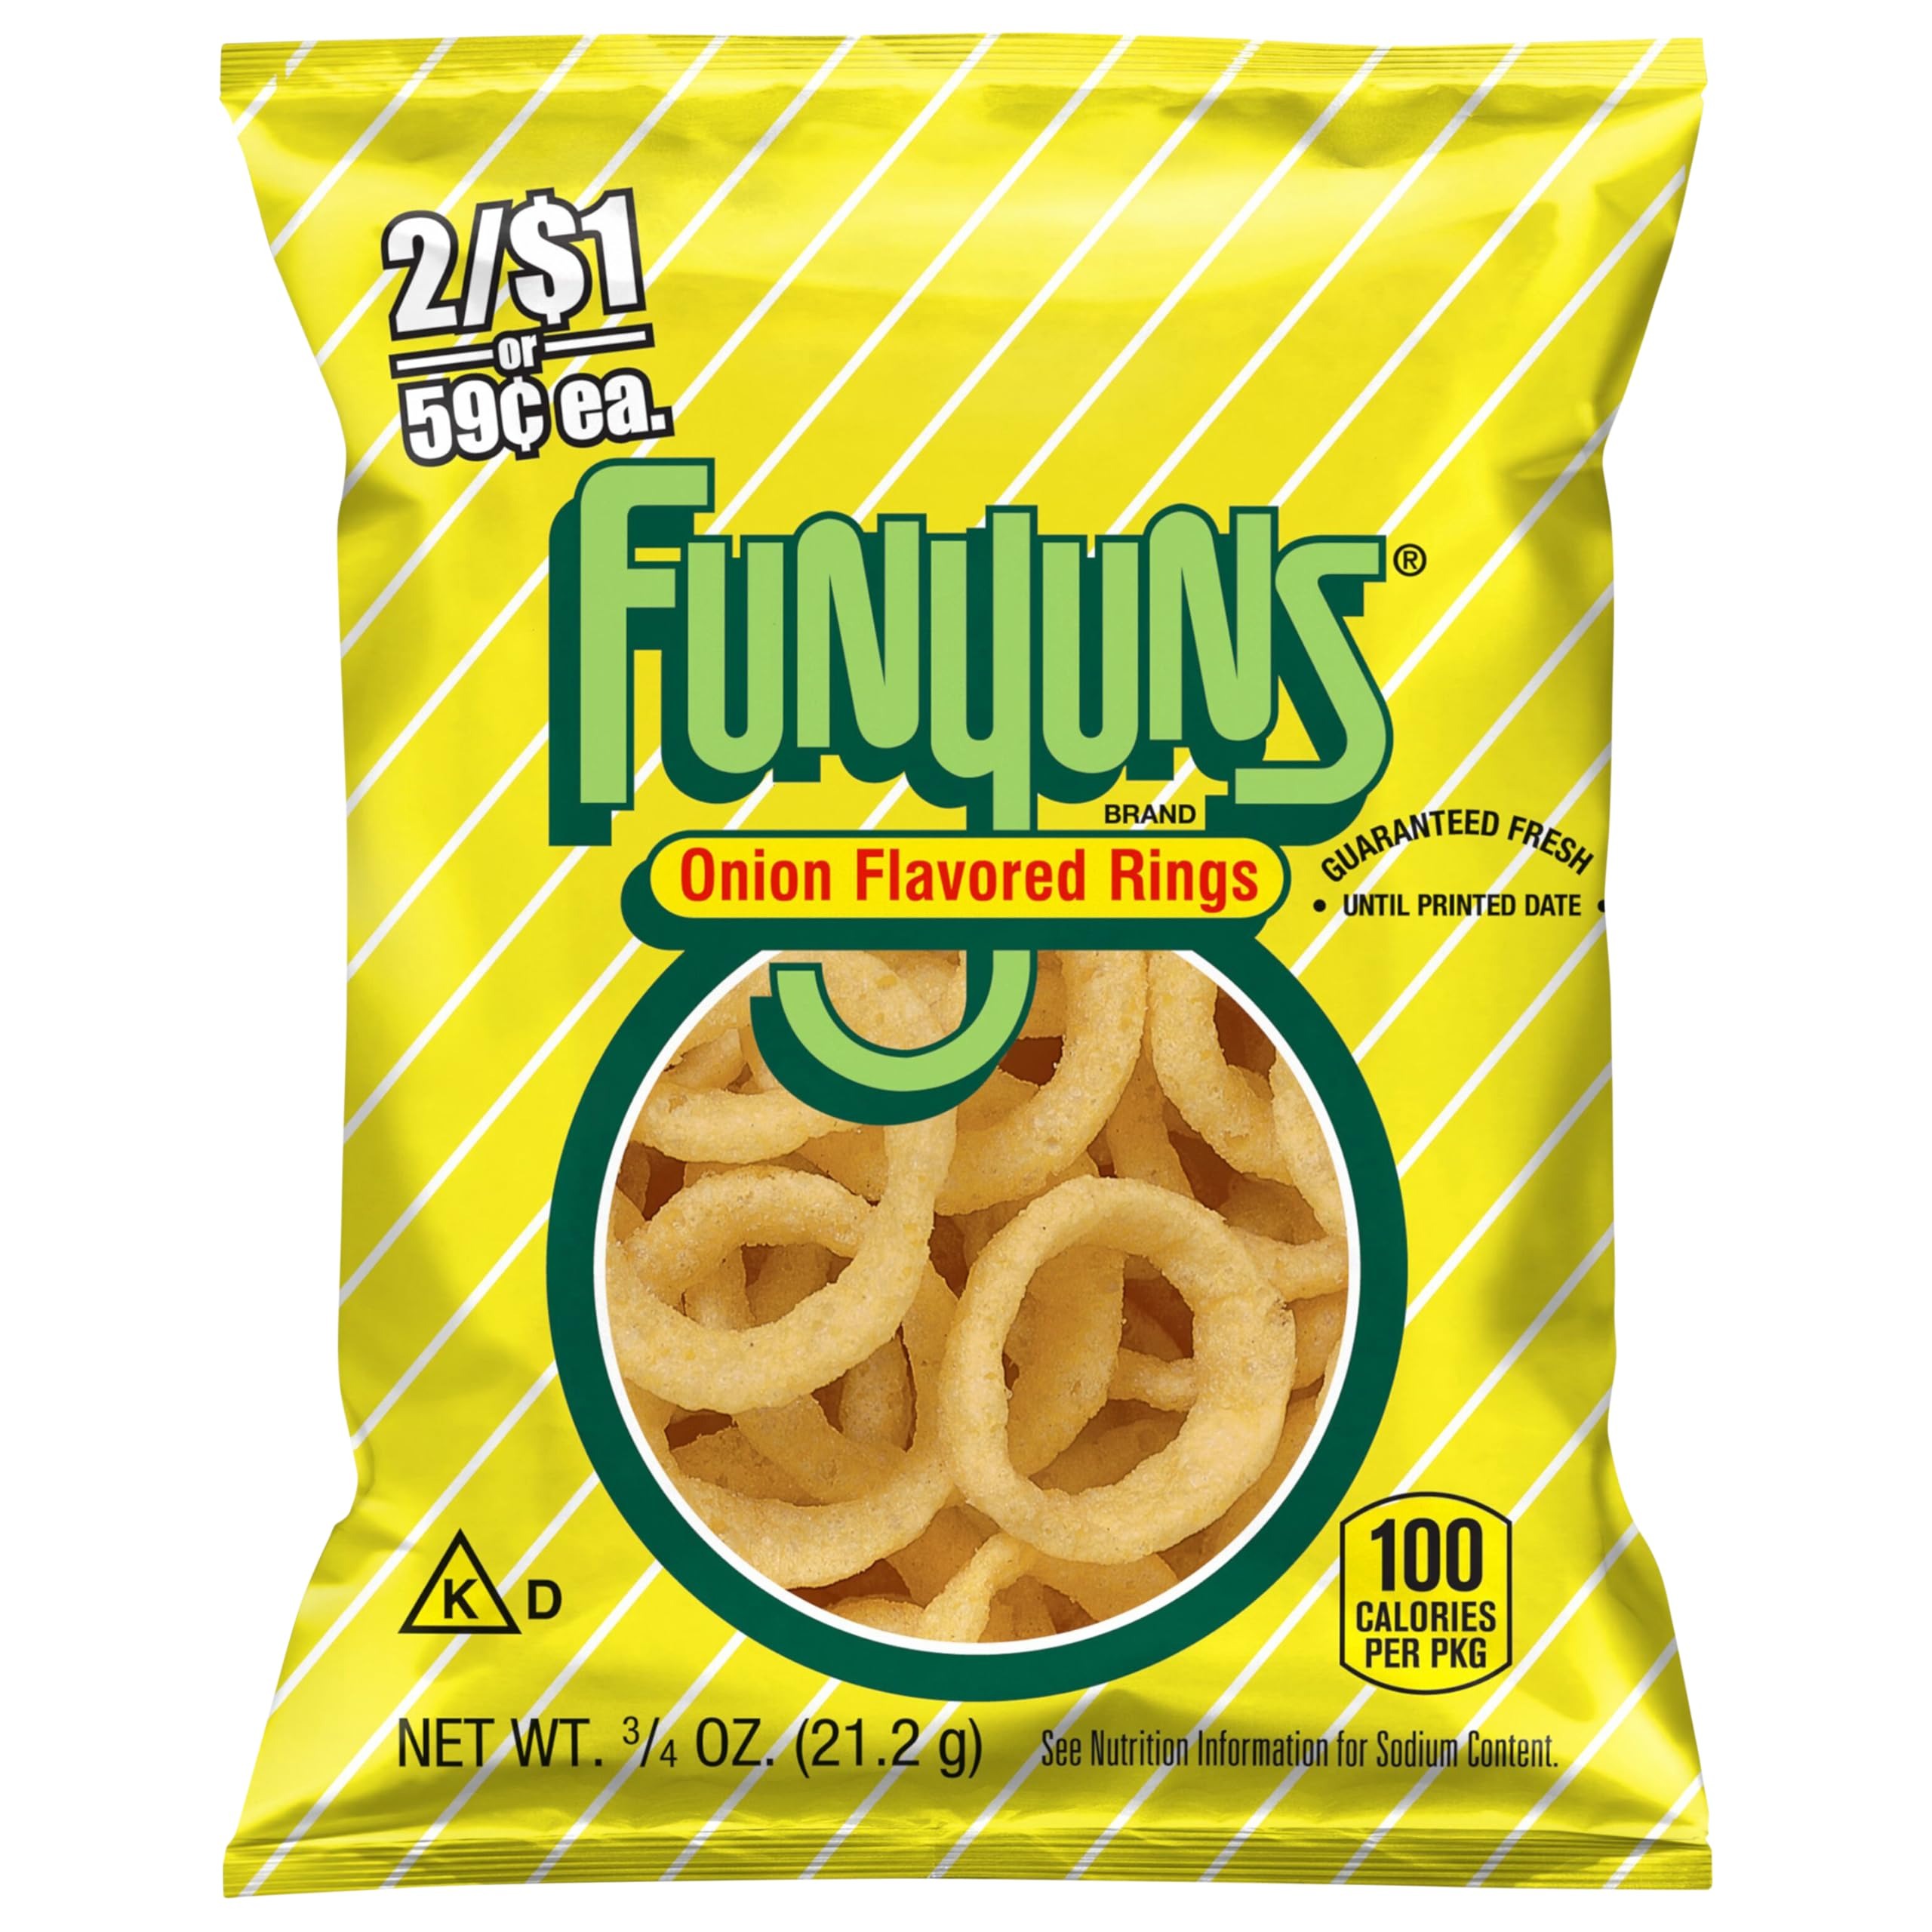
Item Name: Frito Lay, Funyuns Onion Falvoured Rings, 1 Ounce
Product Description: Chips And Crisps
Value: 1.0
Unit: Ounce

Price: 3.4